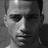
Emotion: neutral